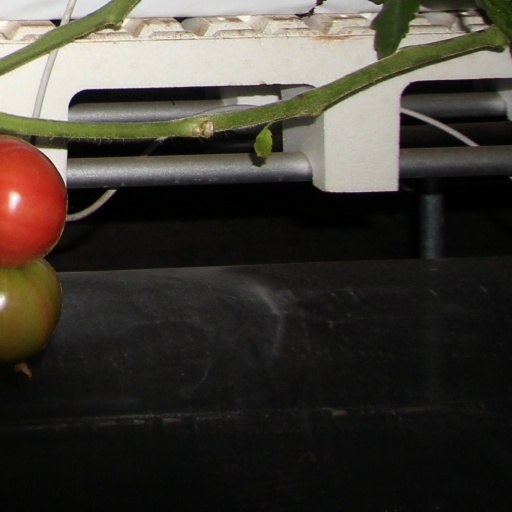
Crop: tomato